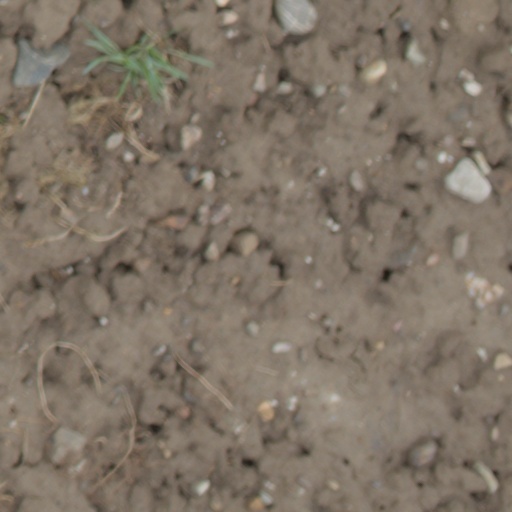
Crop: wheat